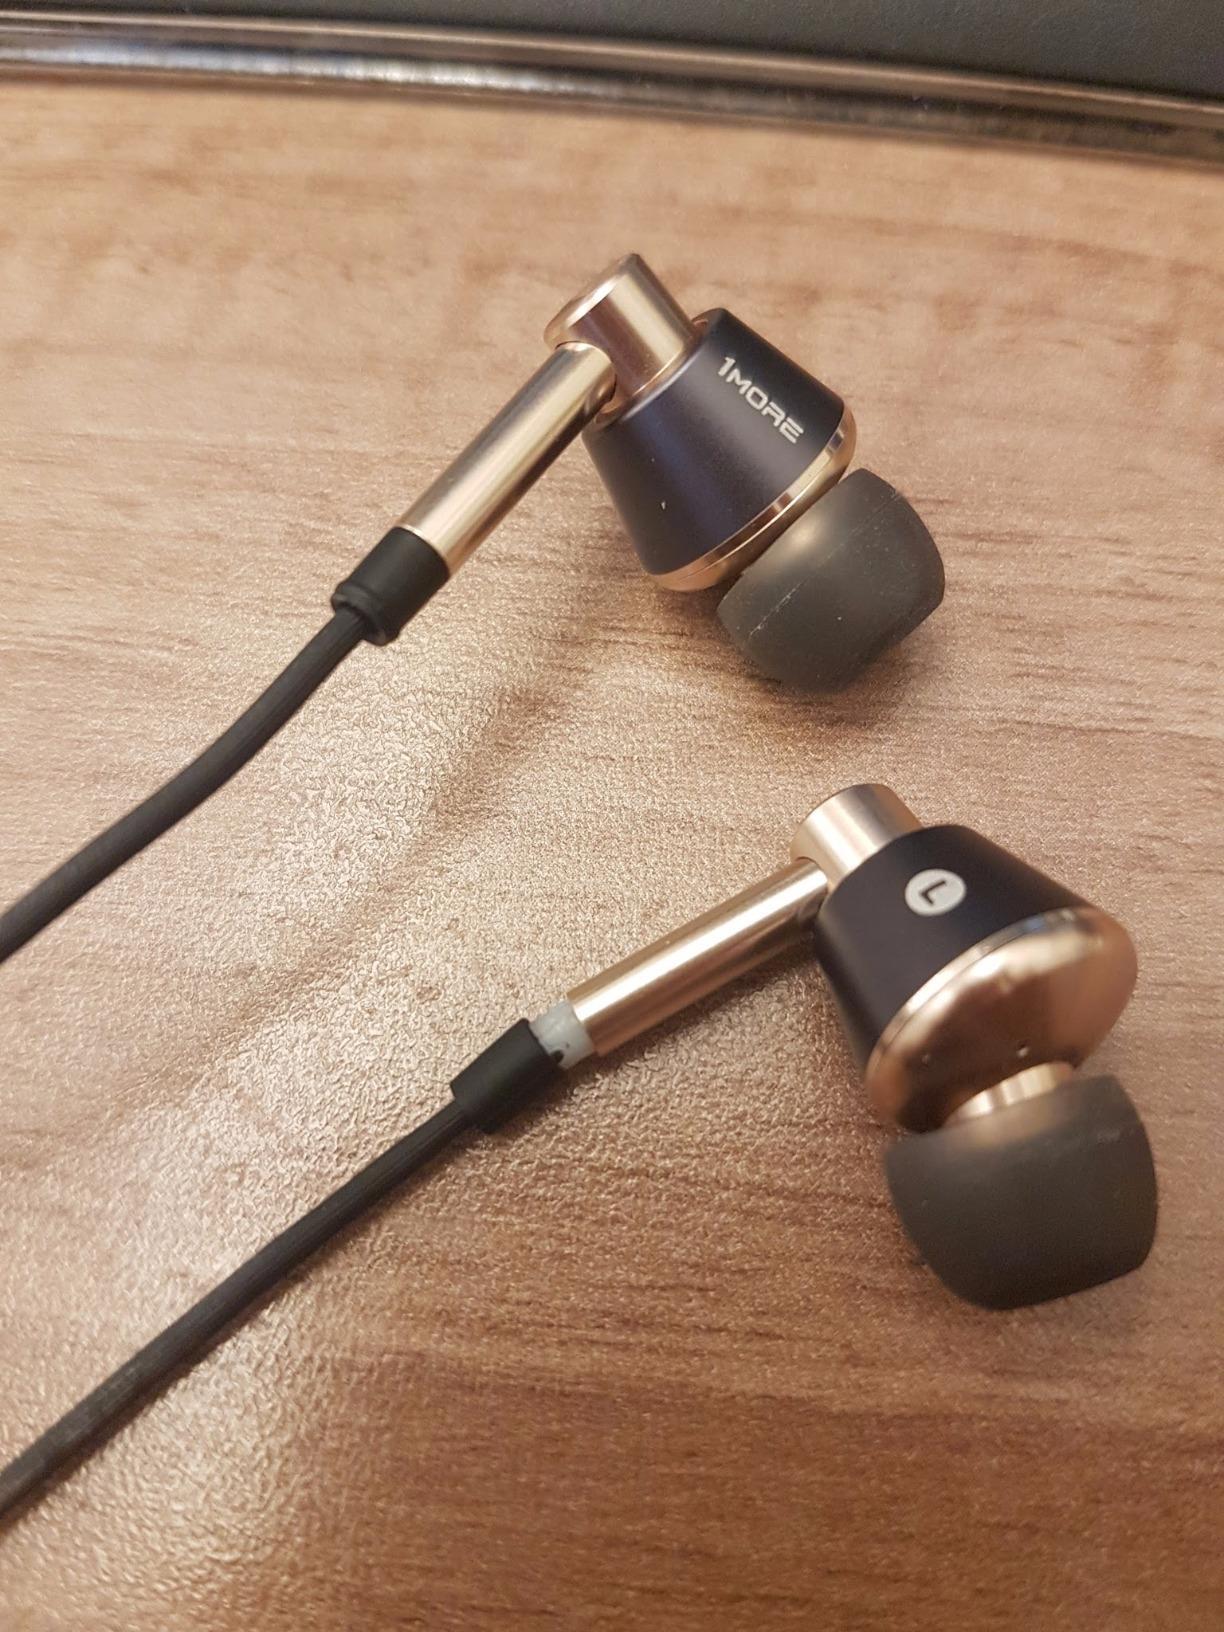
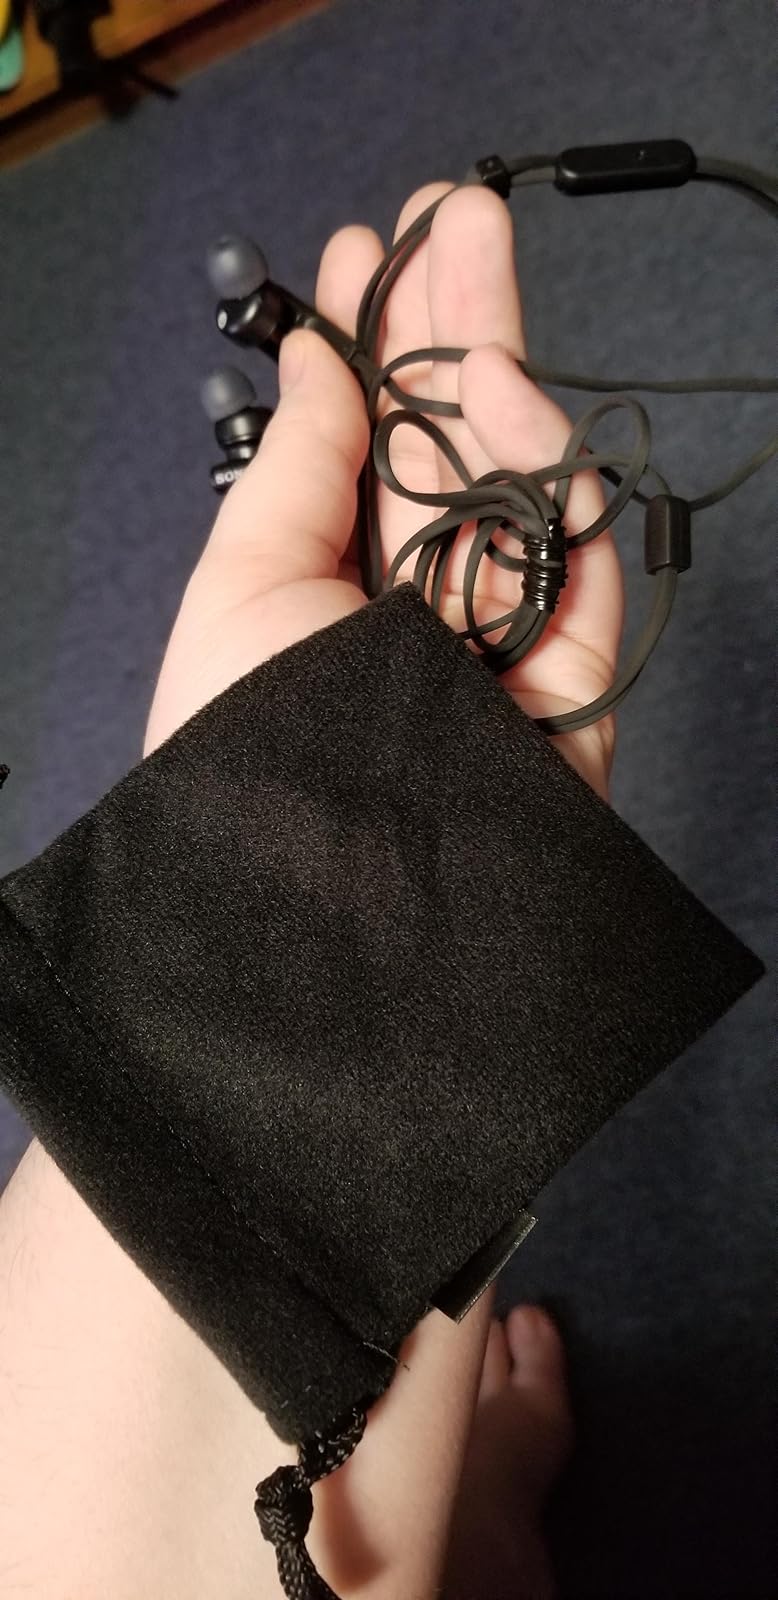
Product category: headphones
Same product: no